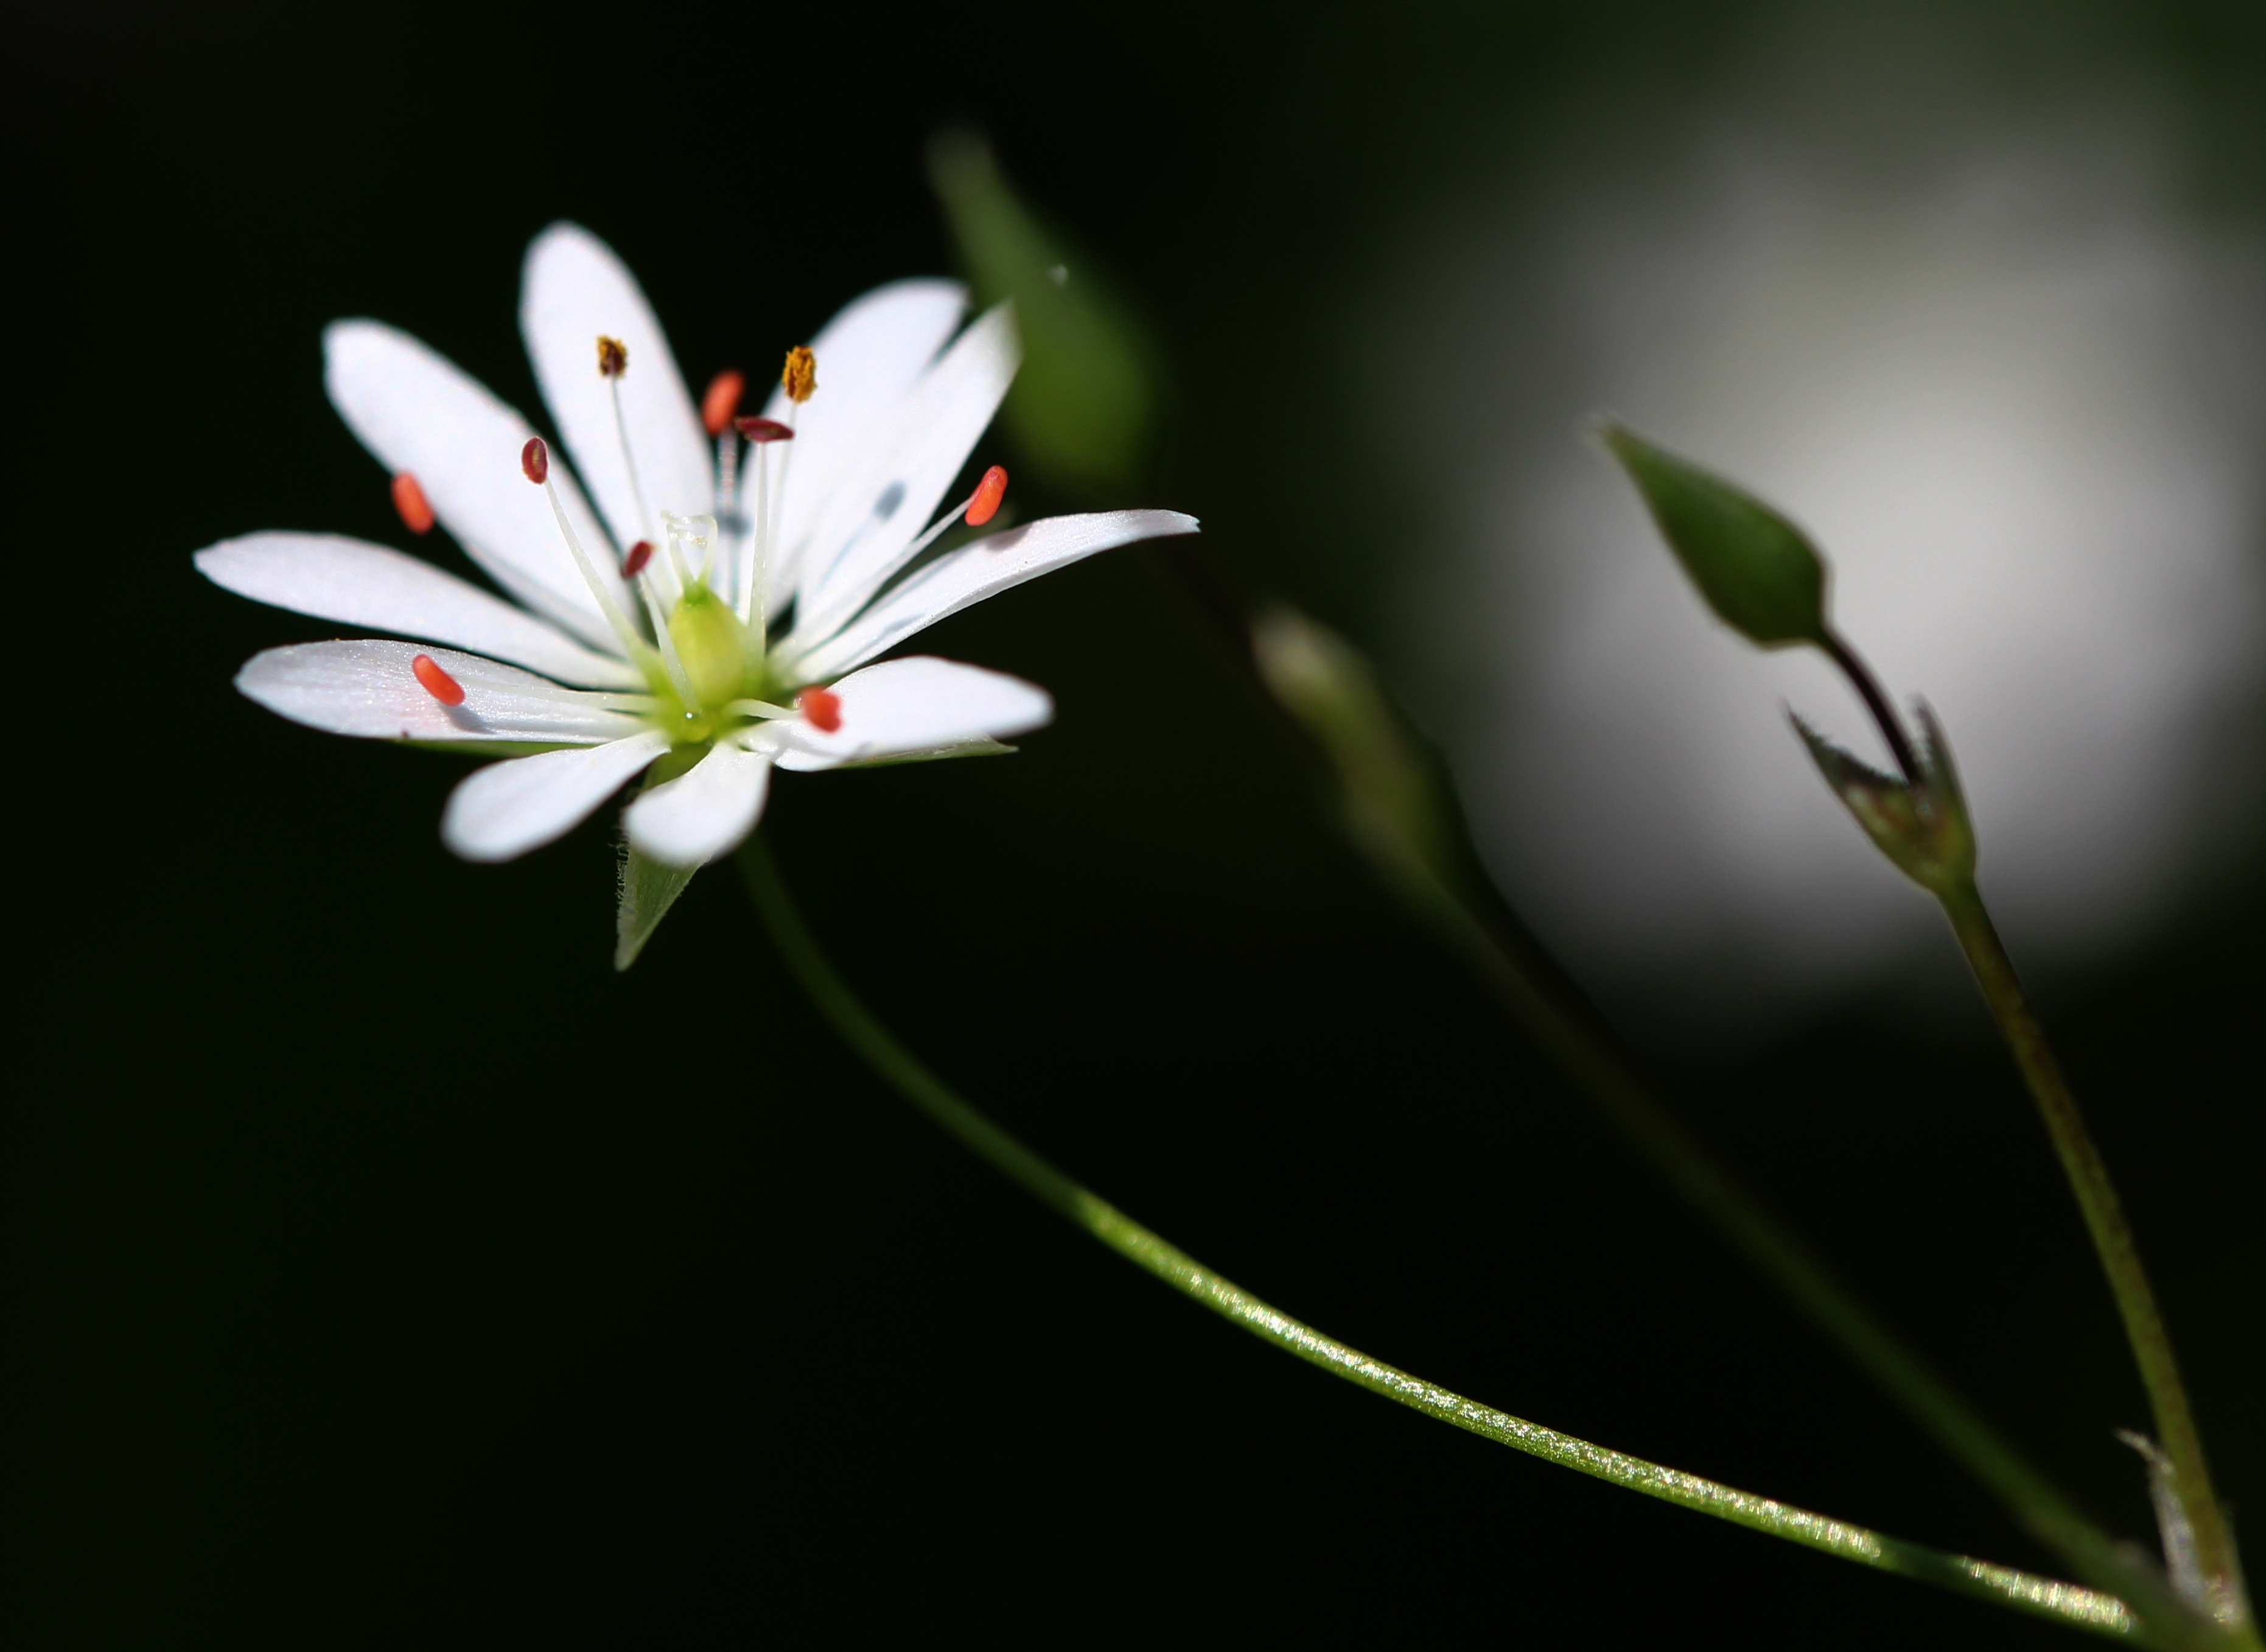
nature, branch, blossom, plant, photography, meadow, leaf, flower, petal, summer, daisy, spring, green, botany, garden, closeup, flora, wildflower, close up, beauty, blooms, vulgaris, macro photography, flowering plant, the beauty of nature, the petals, plant stem, land plant